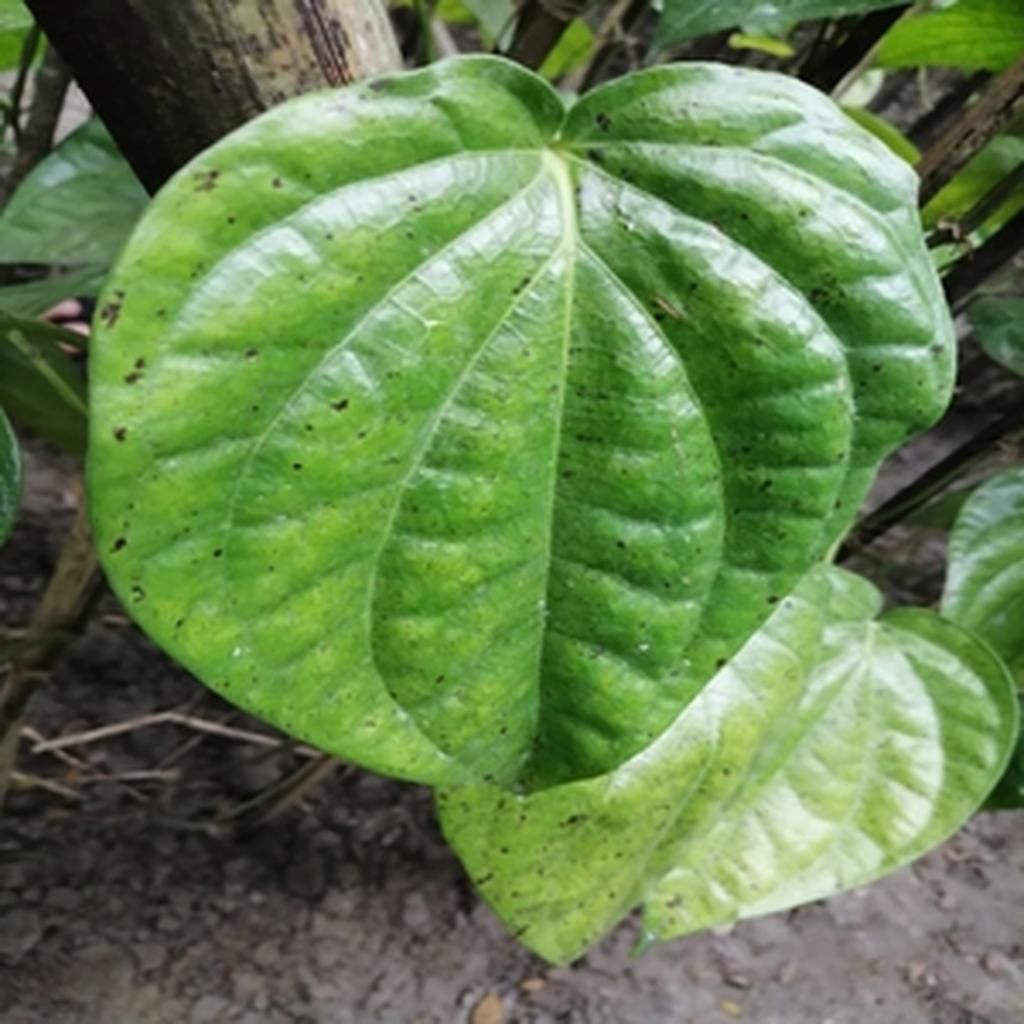
Label: Leaf_Spot